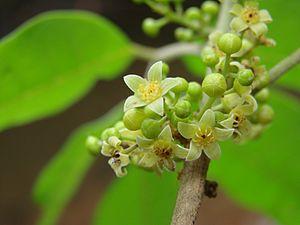
Protium est un genre d'arbres de la famille des Burseraceae.